Potrimpo

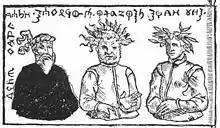
The purported Flag of Widewuto (Potrimpo on the right)

Potrimpo (also "Potrimpus", "Autrimpo", "Natrimpe") was a god of seas, earth, grain, and crops in the pagan Baltic, and Prussian mythology. He was one of the three main gods worshiped by the Old Prussians. Most of what is known about this god is derived from unreliable 16th-century sources.